Kinsarvik

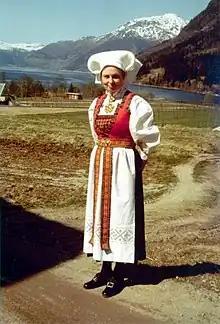
Kinsarvik-style bunad (traditional dress)

Christianity arrived in the 11th century, and the wooden Kinsarvik Church was built at Kinsarvik, which was an important economic centre in the region of inner Hardanger. In 1160, a stone church was erected in its place. That building is still standing, making it one of the oldest stone churches in Norway.